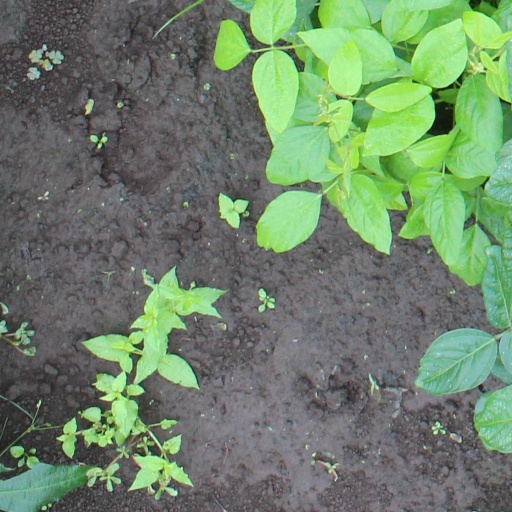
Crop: soybean